Cahokia

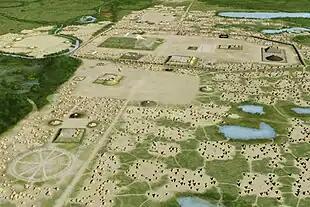
Artist's recreation of central Cahokia. Cahokia's east–west baseline transects the Woodhenge, Monk's Mound, and several other large mounds.

As one of the most impactful cities in the history of the North American continent, Cahokia's reach has been extensive. Many Native American peoples and tribes recognize the site today as being important to their heritage. The Osage Nation is a primary collaborator with archaeologists and site management. One of the only remaining Mississippian mounds across the river in St. Louis, Sugarloaf mound, was purchased by the nation to care for it in posterity.